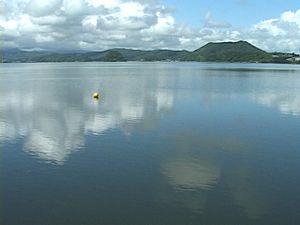
Le lac Koyama se situe près de la ville de Tottori, dans la préfecture de Tottori, au Japon. La plus grande île du lac est l'île d'Aoshima.
Tottori est une préfecture du Japon située au nord de la région de Chūgoku.